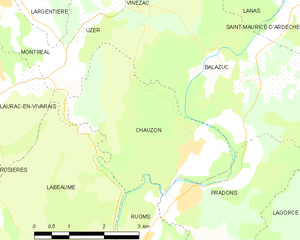
Carte des communes françaises: Chauzon